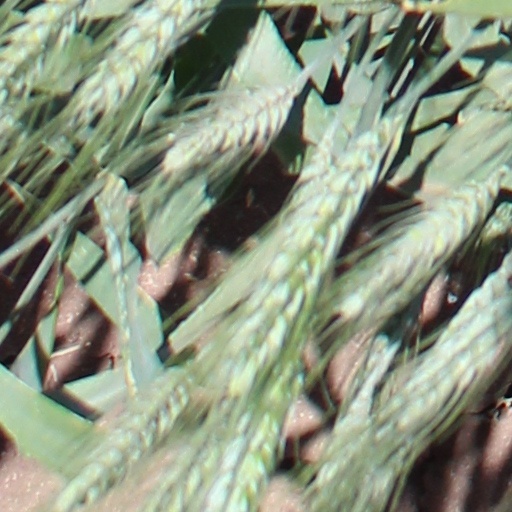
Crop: wheat